Deneys Reitz

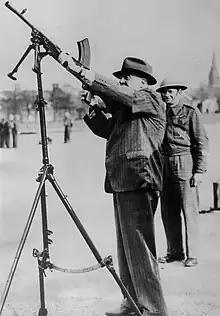
Deneys Reitz as Minister of Native Affairs visiting a British Army camp in Aldershot on 22 November 1939

During the initial phase of the War, he fought several battles, including the engagement at Surprise Hill ("Vaalkop") and in the Boer victory at Spionkop. After a string of Boer defeats in set-piece warfare and the British capture of Pretoria, Reitz was one of the fighters who remained in the field. He joined General Smuts who decided to conduct guerrilla operations, not in the territories of the Boer republics, but in the Cape Colony. They faced immense difficulties, both from British forces and from nature, and when the majority did break through to the Cape they were on their last legs.